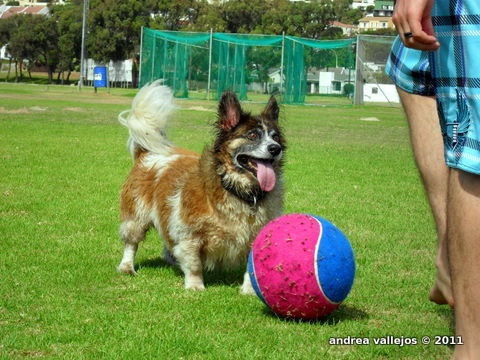
a dog standing in front of a blue and red ball in a green field.
A brown and white dog playing with large tennis ball.
A dog playing in the grass with a large ball.
A dog plays with a ball in the field next to a man.
a little dog standing by a pink and blue ball